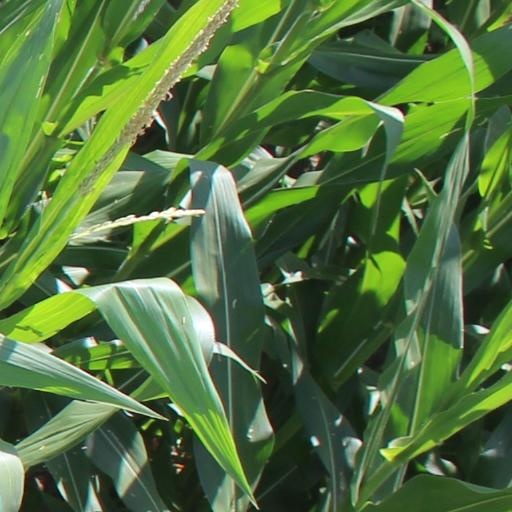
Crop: maize; corn